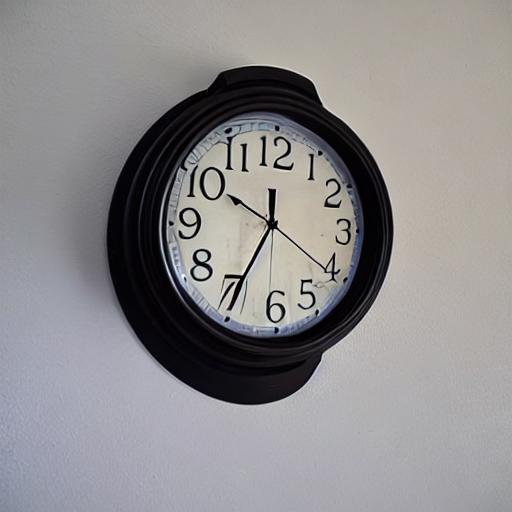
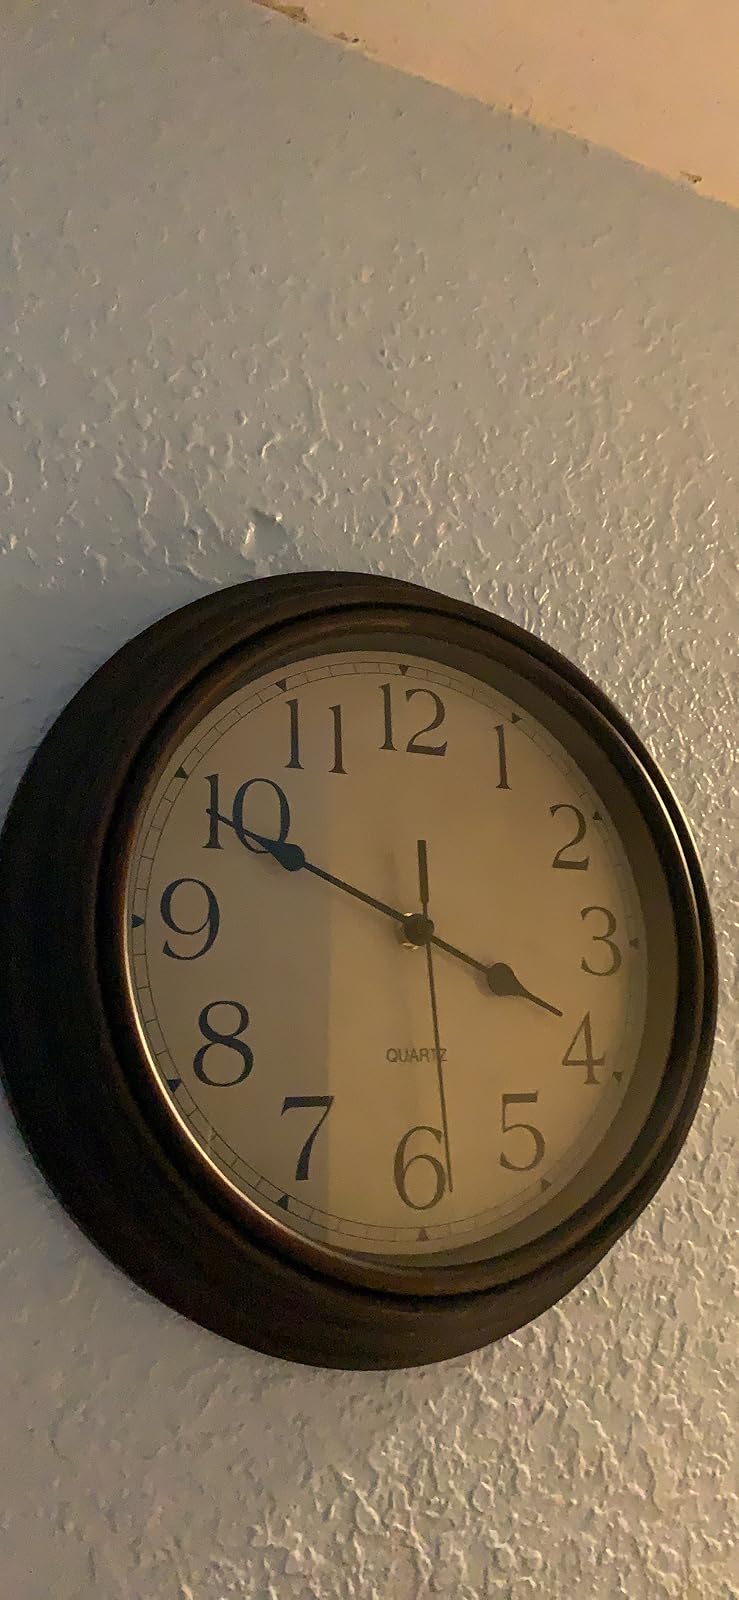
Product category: clock
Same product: no